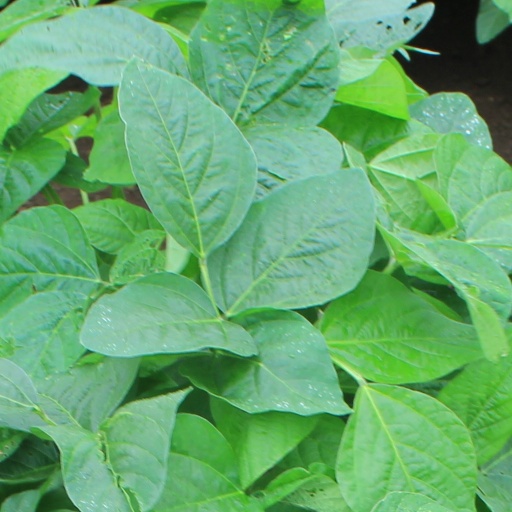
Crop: soybean